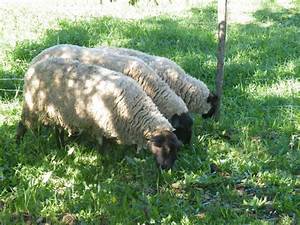
Label: pecora